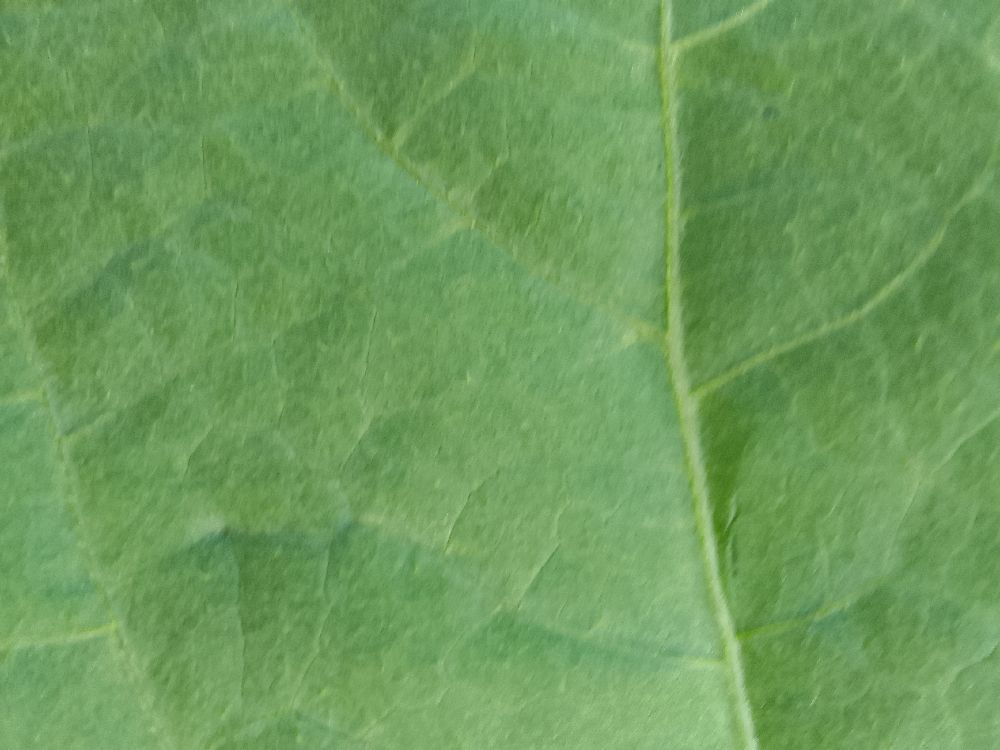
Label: healthy